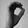
ASL letter: O